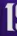
Number: 1